The Good Bargain

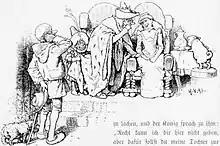
The Peasant appeals to the King- illustration by Hermann Vogel - "Kinder- und Hausmärchen", München: Verlag von Braun u. Schneider, c 1893

"I will get justice!", said the peasant. "I will go to the king!", and with that he set off for the royal palace. Appearing before the king and his daughter, the king demanded of him what was his grievance. "Well", said the peasant, "the frogs stole my money and the dogs my meat and the butcher struck me with the broom handle!" As he told his tale the princess laughed out loud. The king, however, listened patiently and said, "I cannot put right the wrong done to you, but instead you can have the hand of my daughter. She has never laughed before and I promised that she should marry the first man to make her do so. You can thank God for your good fortune today." "But I already have a wife at home and she's "quite" enough of a handful", said the peasant, "and I do not want another."